Mark Tkachuk

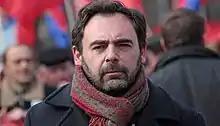
Tkachuk in 2014

Mark Tkachuk (also Tkaciuk; born 26 September 1966) is a Moldovan politician, historian, archaeologist, and anthropologist. He is a former member of the Parliament of the Republic of Moldova and has been active in Moldova's political and academic life.